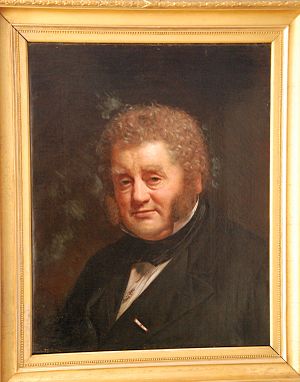
Nørre Vosborg / Billeder
Nørre Vosborg er en herregård syd for Vemb i Ulfborg Sogn, Holstebro Kommune, Region Midtjylland, tidligere Ulfborg Herred, Ringkøbing Amt.